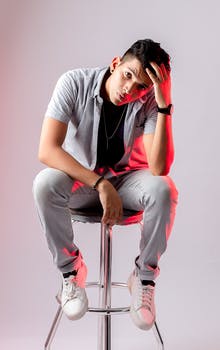
Label: No Watermark